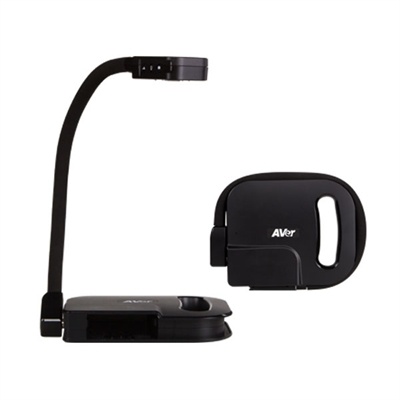
13MP USB Powered Doccam
13MP USB Powered Doccam - Built in LED, Autofocus, 4K
Brand: AVer Information
Category: Electronics > Video > Projectors > Overhead Projectors